Terry McDermott (speed skater)

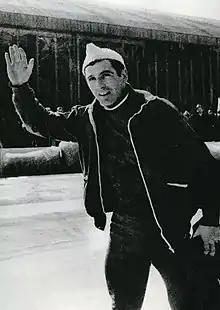
McDermott at the 1968 Olympics

Richard Terrance McDermott (September 20, 1940 – May 20, 2023), nicknamed The Essexville Rocket, was an American gold and silver medal-winning Olympic speed skater.